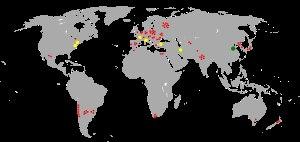
La pomme est un fruit comestible produit par un pommier. Les pommiers sont cultivés mondialement et représentent l'espèce la plus cultivée du genre Malus. L'arbre est originaire d'Asie centrale, où son ancêtre sauvage, le Malus sieversii peut encore être trouvé de nos jours. Les pommes sont cultivées depuis des milliers d'années en Asie et en Europe et ont été importées en Amérique du Nord par les colons européens. Les pommes ont une signification religieuse et mythologique dans de nombreuses cultures, notamment les mythologies nordique et grecque la tradition chrétienne d'Europe.